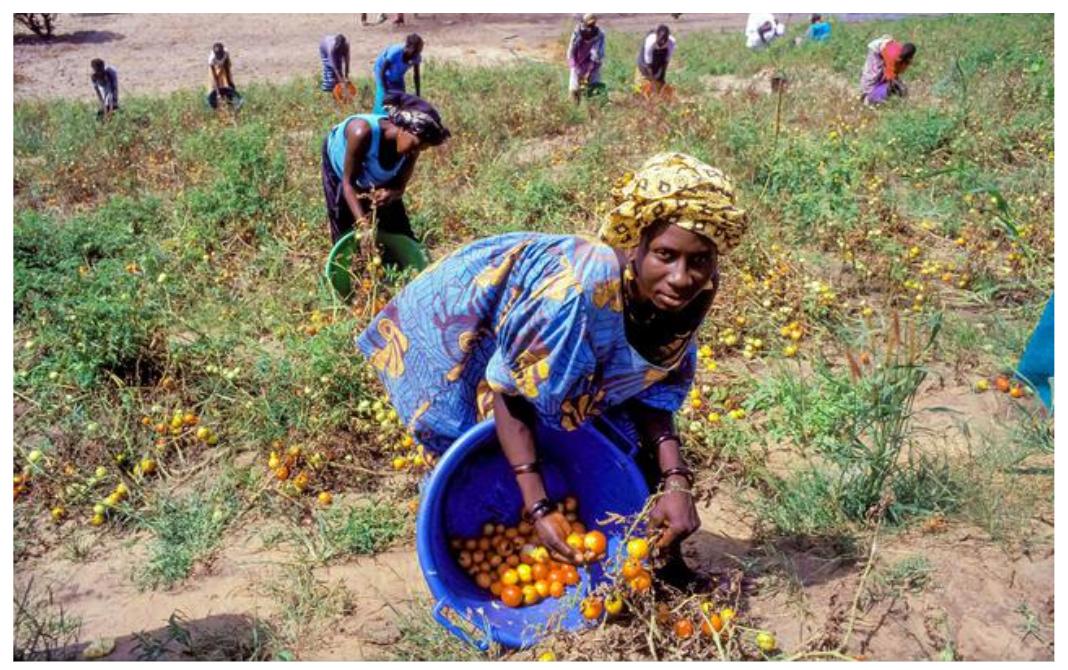
Shamba la bidhaa za nyanya, wakulima wanafurahia uvunaji wa zao la nyanya. Hii ni mbinu inayotumiwa na vyama vya ushirika maeneo ya vijijini.